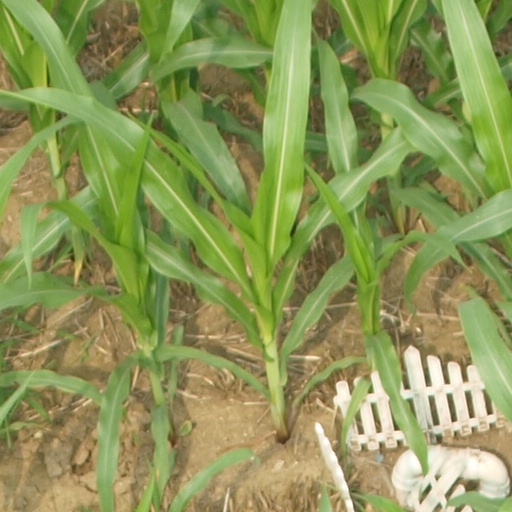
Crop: maize; corn